César Keiser

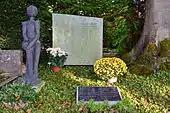
Grave of César Keiser, Enzenbühl cemetery, Zürich-Weinegg

César Keiser was buried at the Enzenbühl cemetery in Zürich-Weinegg.